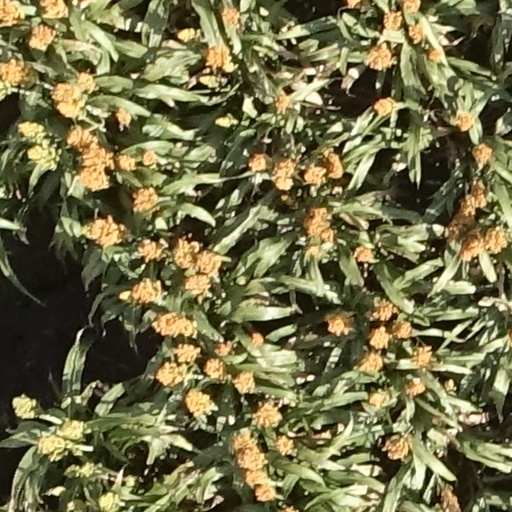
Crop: sorghum